Mamadou Touré Thiam

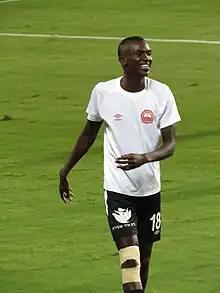
Mamadou playing for Hapoel Ra'anana in 2015

Mamadou Touré (born 22 October 1992, in Senegal), also known as Thiam Mamadou, is a Senegalese footballer.